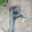
Label: bird